1918 Pittsburgh Panthers football team

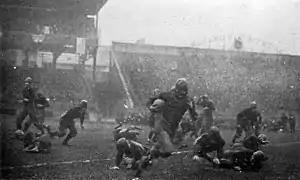
Pitt's Tom Davies runs against undefeated and unscored upon Georgia Tech in the 1918 game at Forbes Field. Pitt won the game 32–0 and is considered by many to be that season's national champion.

On Friday, November 15, Harry Keck of "The Pittsburgh Post" reported: "Two Pitt first-string players were dropped from the squad yesterday for alleged infractions of the training rules. They are Dave Pitler, quarterback candidate, and Bill Harrington, varsity end. Coach Warner made the following statement 'Football ethics and discipline come ahead of winning games at Pitt, and men who are guilty of infractions of the rules will be dropped...Discipline must be maintained, even if we have to weaken our team to maintain it'."